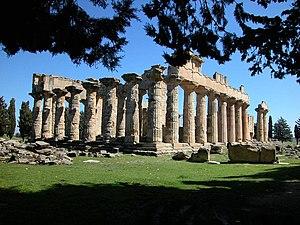
Site archéologique de Cyrène (Libye) Español: Sitio arqueológico de Cirene 日本語: クーリナの古代遺跡 中文: 昔兰尼考古遗址
Cyrène était une ville de Cyrénaïque, la plus ancienne et la plus importante des cinq colonies grecques de la région, où étaient déjà établis les Libyens anciens. Elle a donné le nom de Cyrénaïque à sa région, qu'elle a souvent dominé entre le VIIᵉ siècle av. J.-C. et le Vᵉ siècle apr. J.-C. Le vaste site archéologique actuel comprend trois secteurs principaux : la ville et ses faubourgs, comprenant le Sanctuaire d'Apollon, les nécropoles autour de la ville et la campagne, qui présente de nombreux vestiges d'exploitations agricoles, de villages, de sanctuaires et de monuments funéraires.